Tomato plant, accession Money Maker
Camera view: horizontal (90 deg, fisheye); turntable rotation: 0 degrees
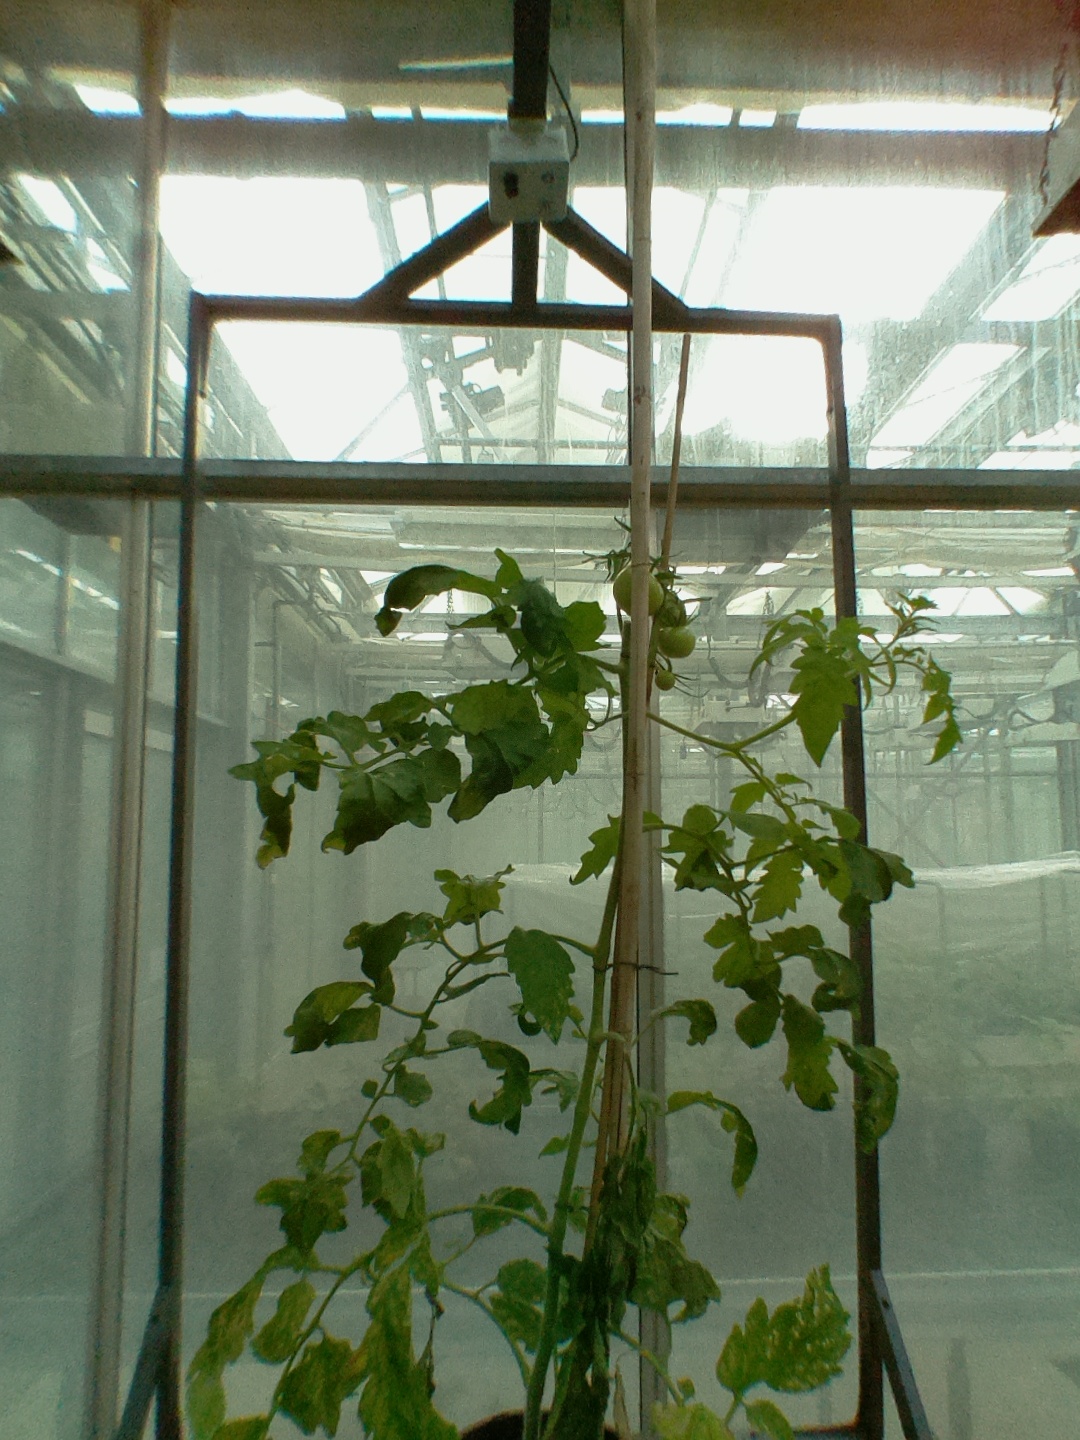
BBCH growth stage 73: 30%-40% of final fruit size